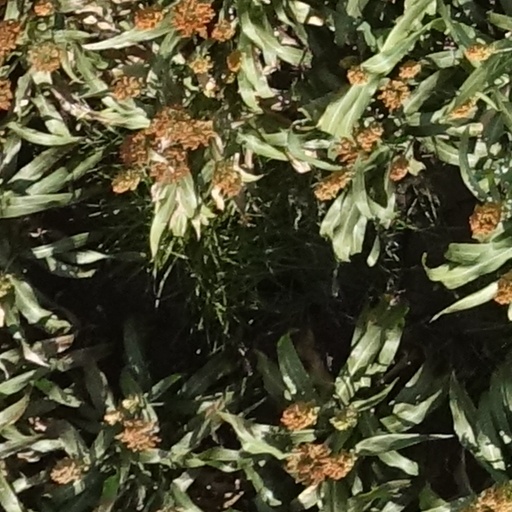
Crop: sorghum